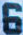
Number: 6